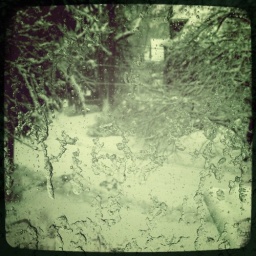
A half plowed street and frozen window in Brookline (nicholasdynan via Twitter)